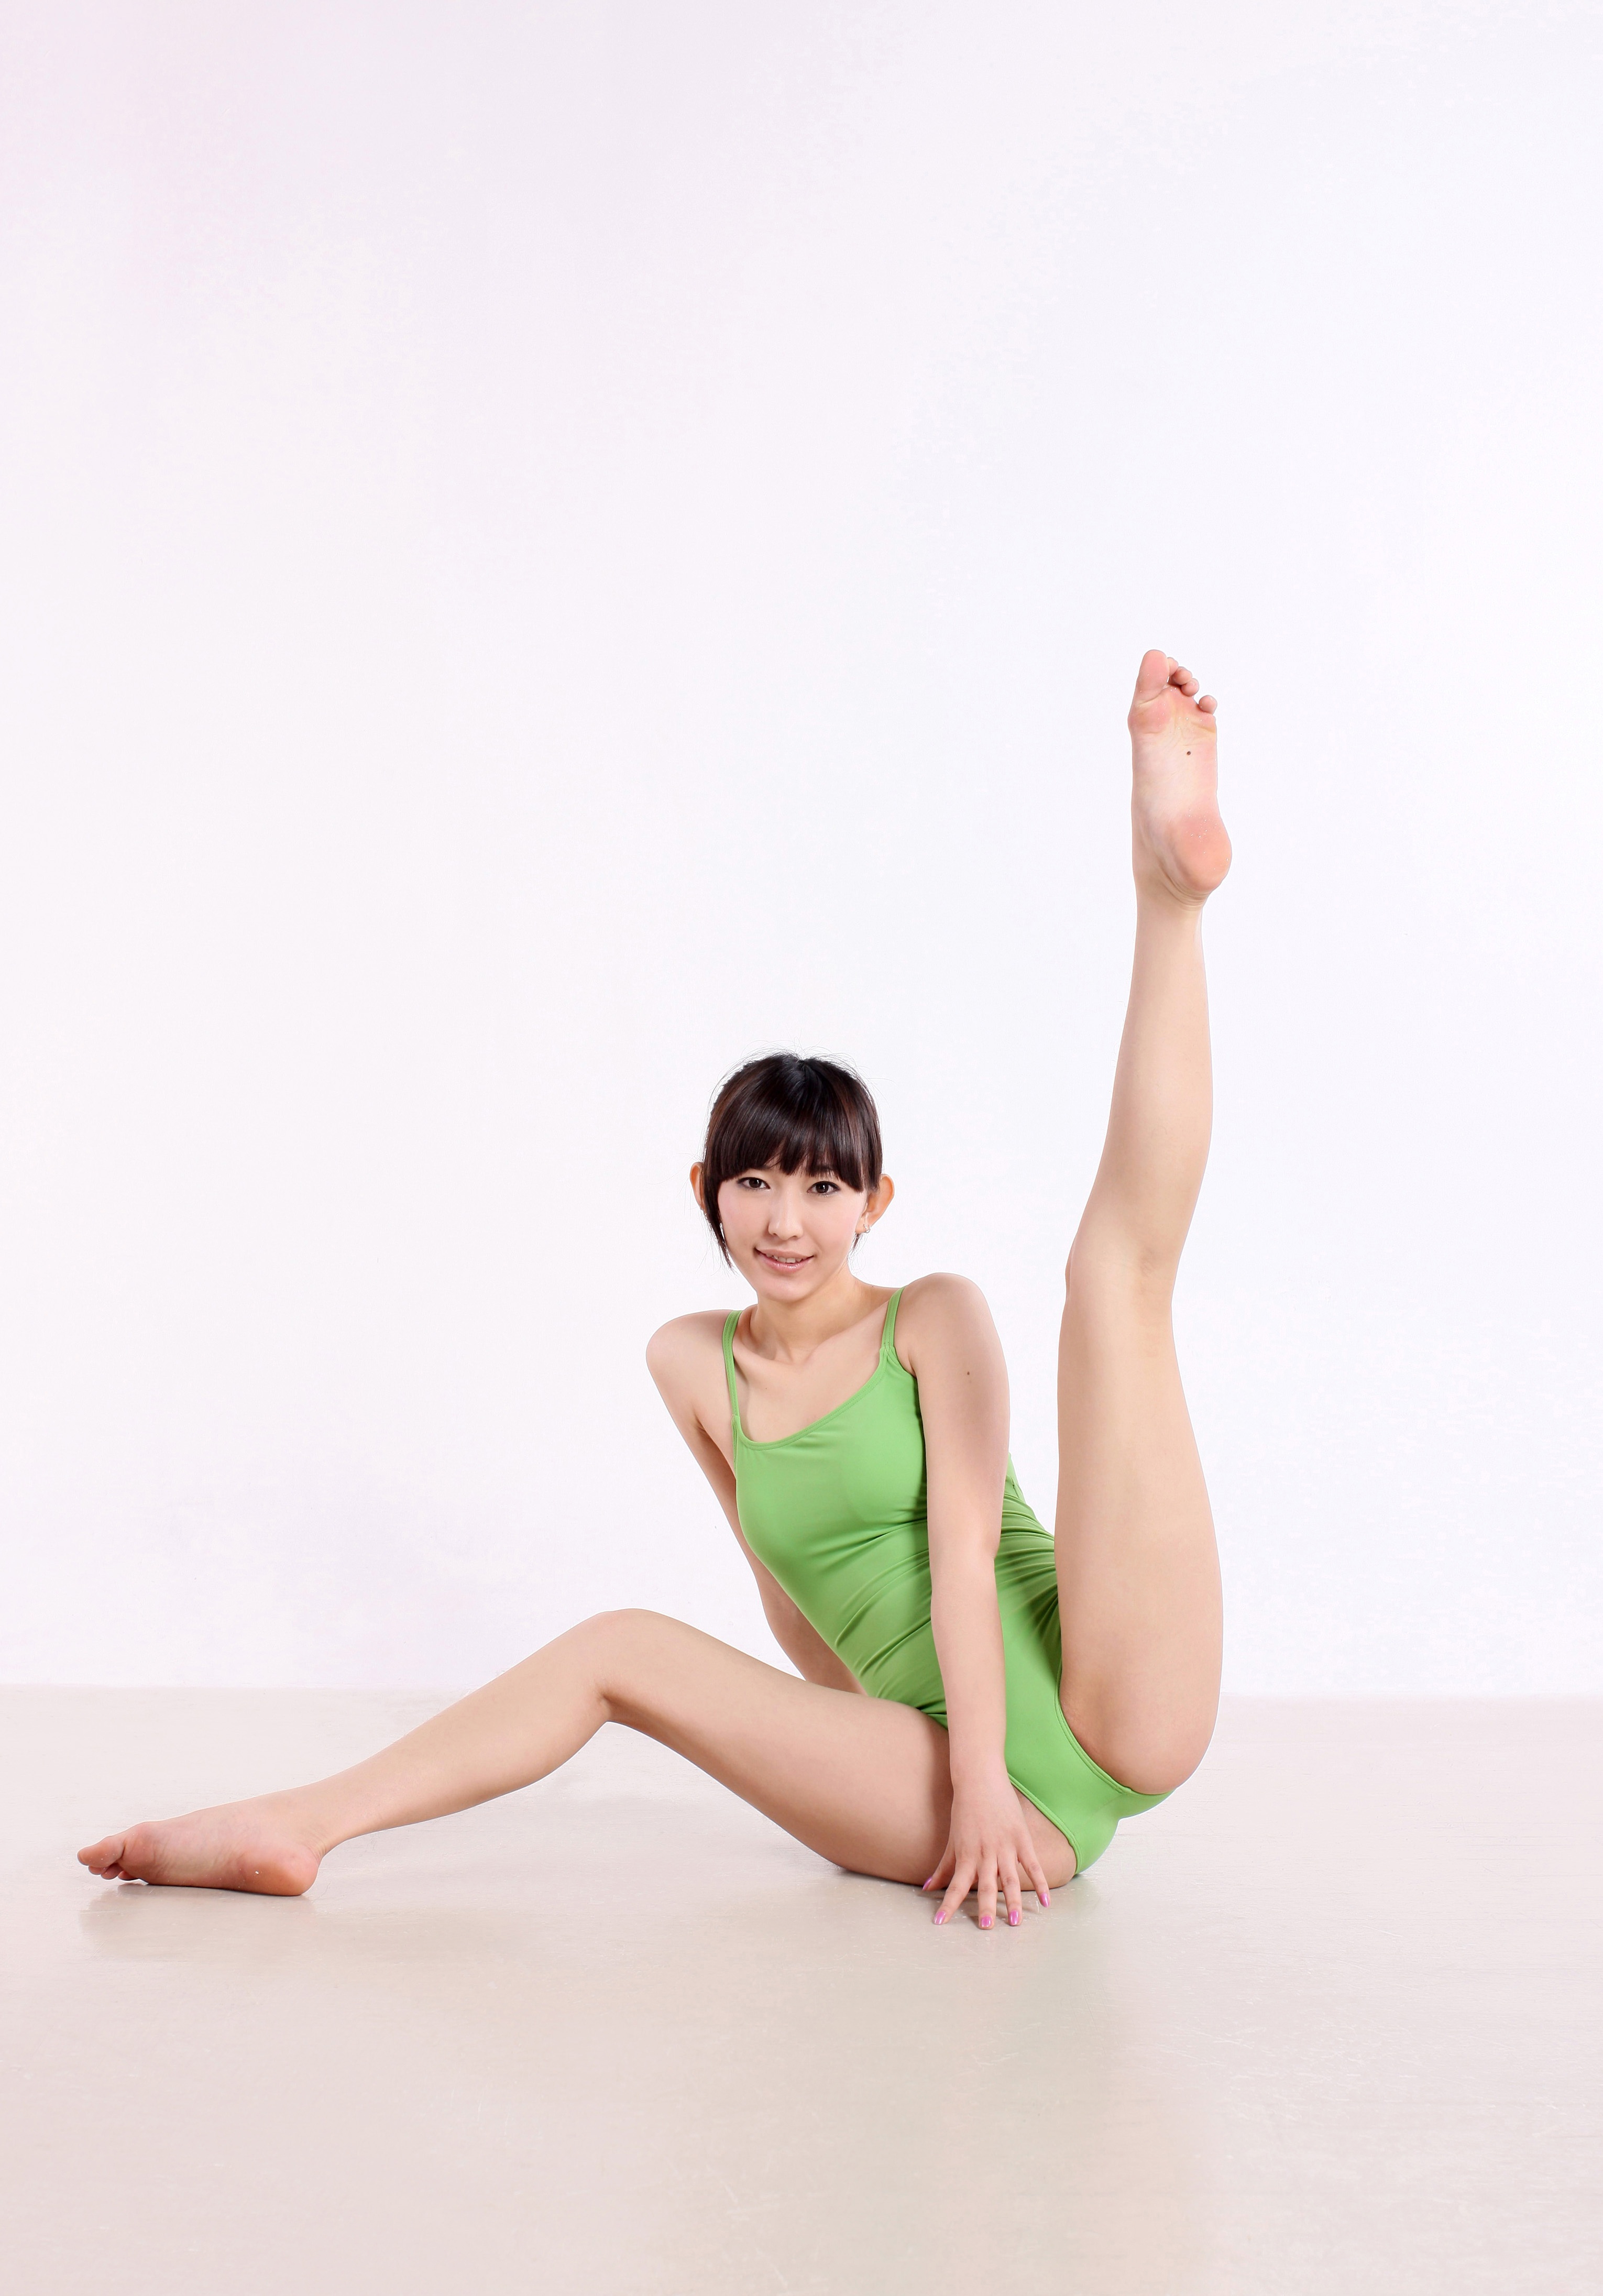
human action, human positions, sports, sitting, leg, arm, physical fitness, modern dance, hand, thigh, human body, concert dance